Ministry of Foreign Affairs of Ukraine

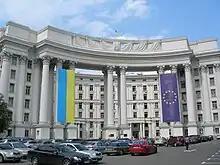
The ministry's main building in Kyiv

The ministry is located in Ukraine's capital Kyiv in the city's historic uppertown district, located in close proximity to the recently rebuilt St. Michael's Golden-Domed Monastery. The building of the ministry is also located on the Mykhailivska Square, named for the monastery and next to the park Volodymyrska Hill.